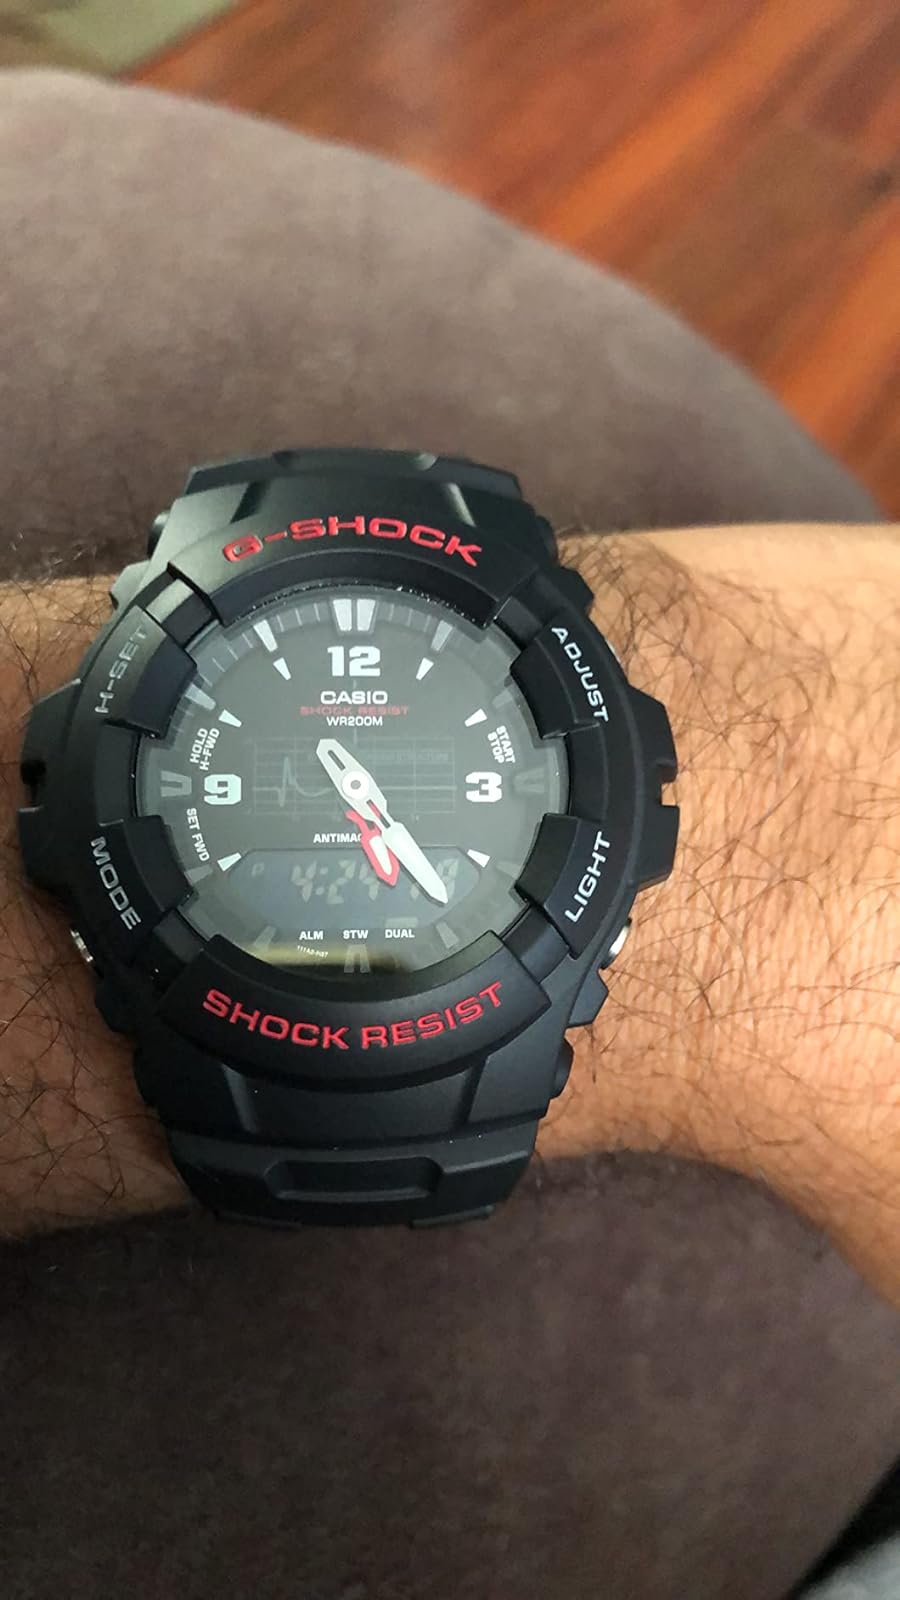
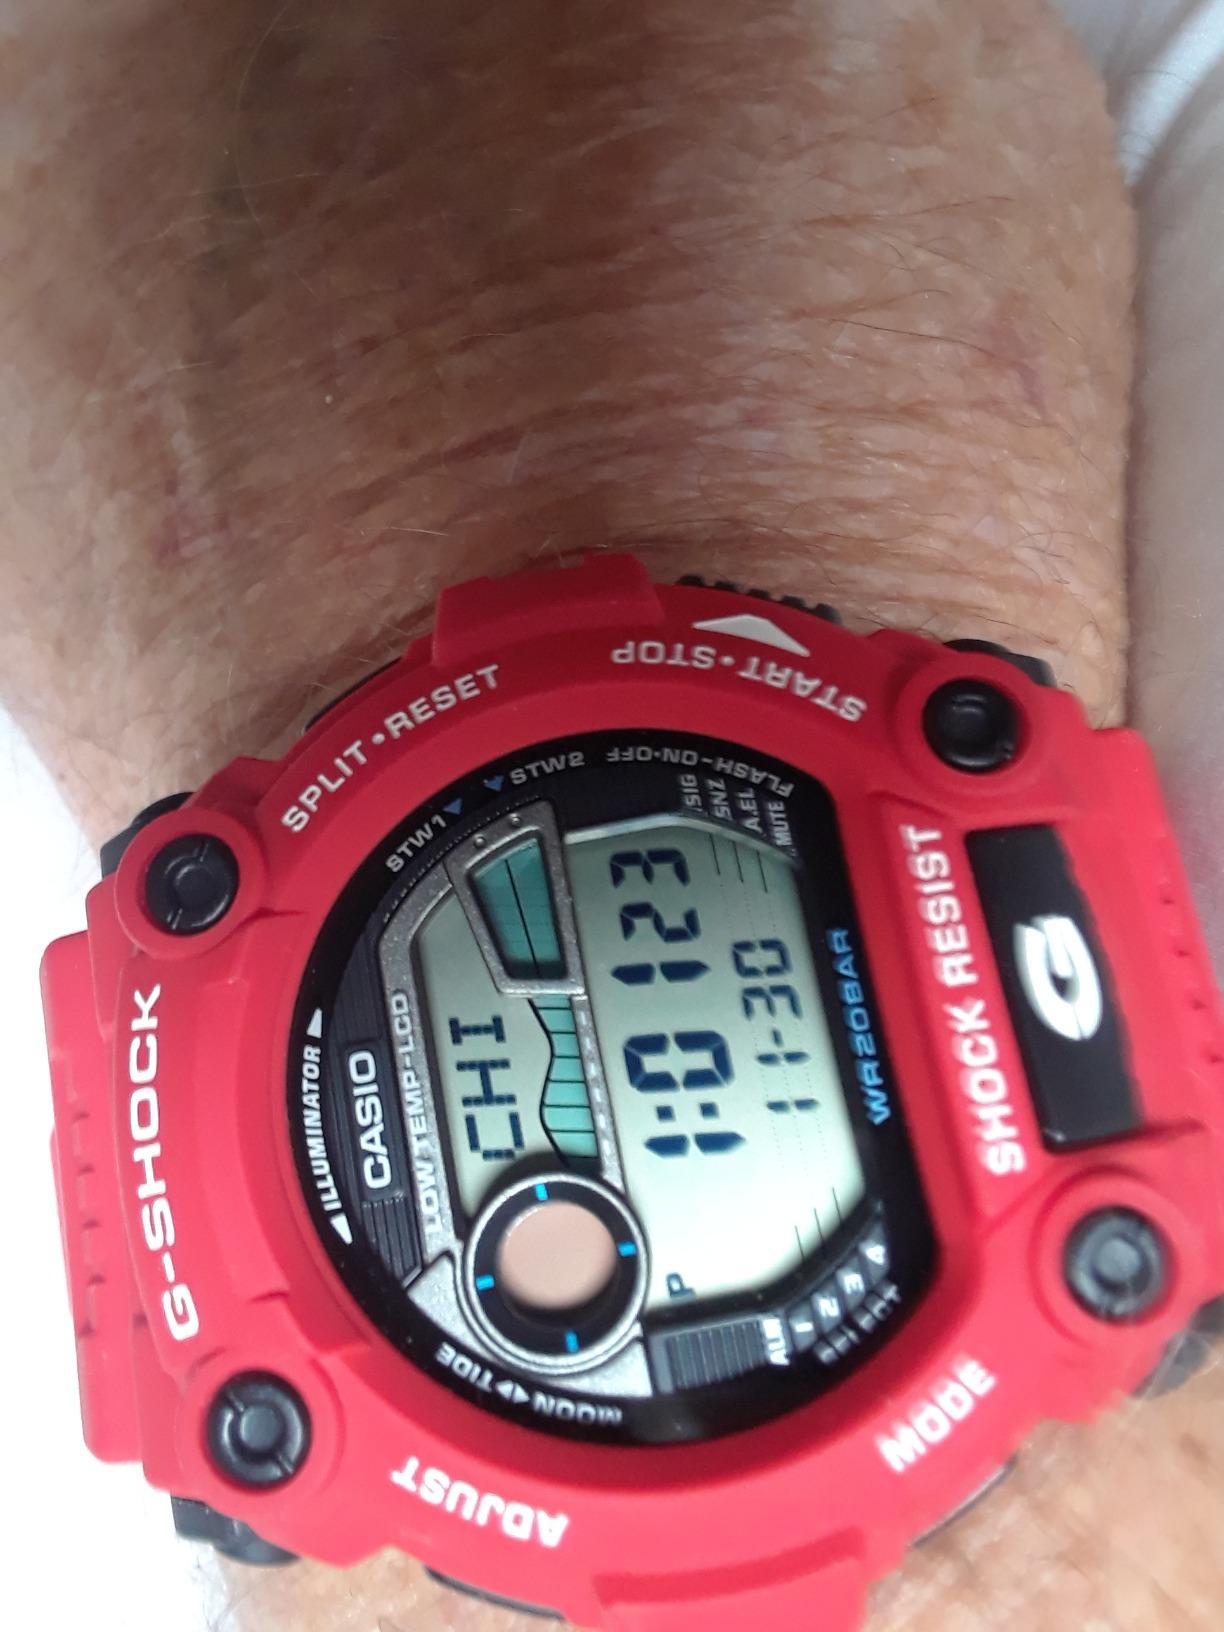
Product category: accessories_watch
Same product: no